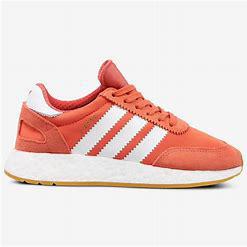
Brand: Adidas
Model: I 5923